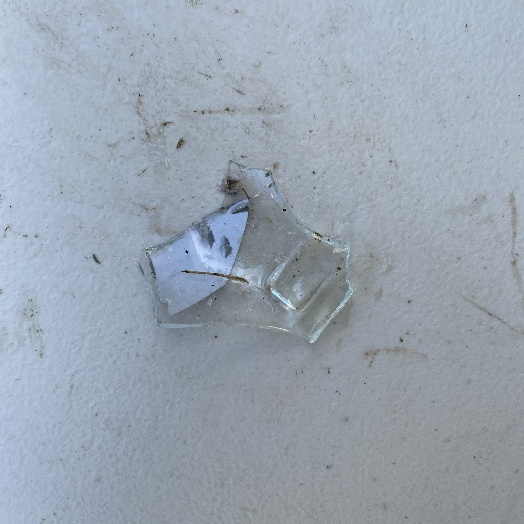
Label: Glass